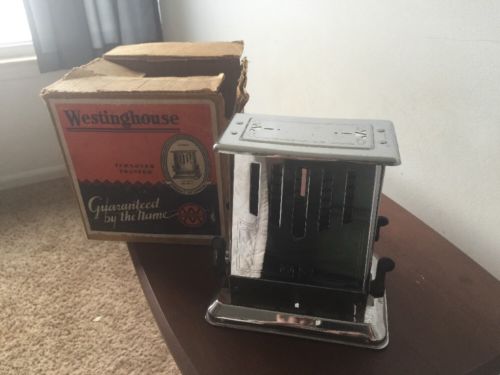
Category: toaster